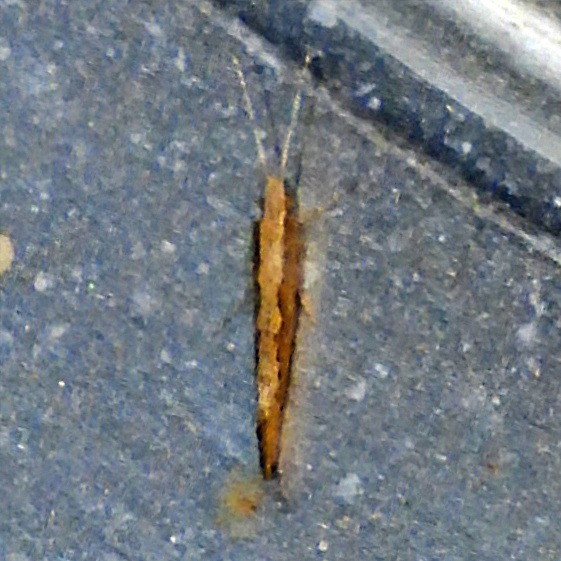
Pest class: diamondback_moth